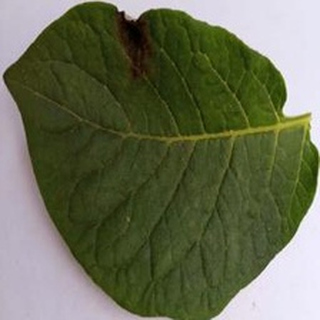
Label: potato_late_blight